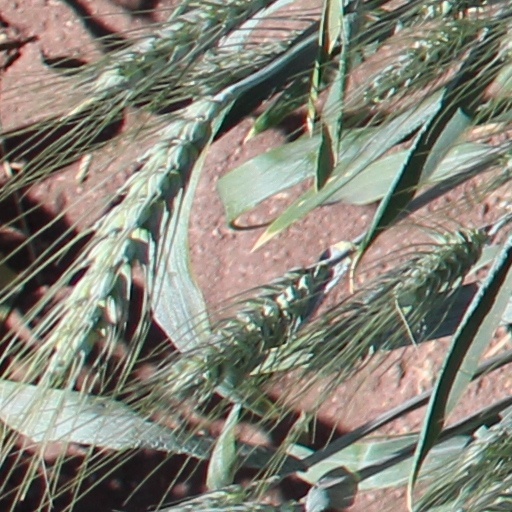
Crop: wheat